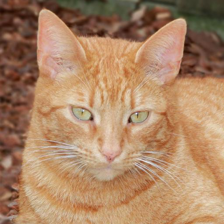
Label: animals